Princess Jellyfish

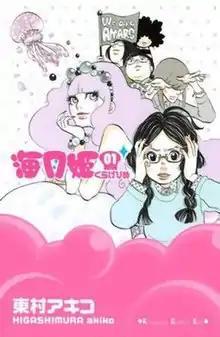
Cover of volume 1 of "Princess Jellyfish", published by Kodansha

is a Japanese manga series written and illustrated by Akiko Higashimura. It was serialized in Kodansha's "josei" manga magazine "Kiss" from October 2008 to August 2017. The manga is licensed in North America by Kodansha USA. An 11-episode anime television adaptation directed by Takahiro Omori was produced by Brain's Base and aired on Fuji TV's Noitamina programming block between October and December 2010. The anime has been licensed by Funimation. A live-action film adaptation premiered in Japan on December 27, 2014. A ten-episode live-action drama series aired from January to March 2018.